Trumpism

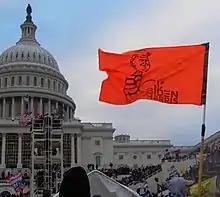
Trump supporters employed a variety of dominance imagery in flags, clothing and a mock gallows on January 6, 2021, when violent Trumpist rioters attempted to overturn the 2020 election, temporarily succeeding in preventing Congress from certifying Trump's loss.

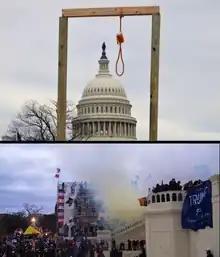
Mock gallows and Trump supporters attacking Congress on January 6, 2021

Social psychology research into the Trump movement, such as that of Bob Altemeyer, Thomas F. Pettigrew, and Karen Stenner, views the Trump movement as primarily being driven by the psychological predispositions of its followers, although political and historical factors (reviewed elsewhere in this article) are also involved. An article in "Social Psychological and Personality Science" described a study concluding that Trump followers prefer hierarchical and ethnocentric social orders that favor their in-group.